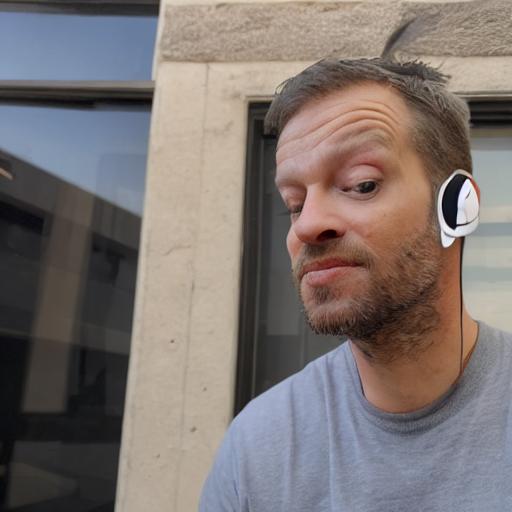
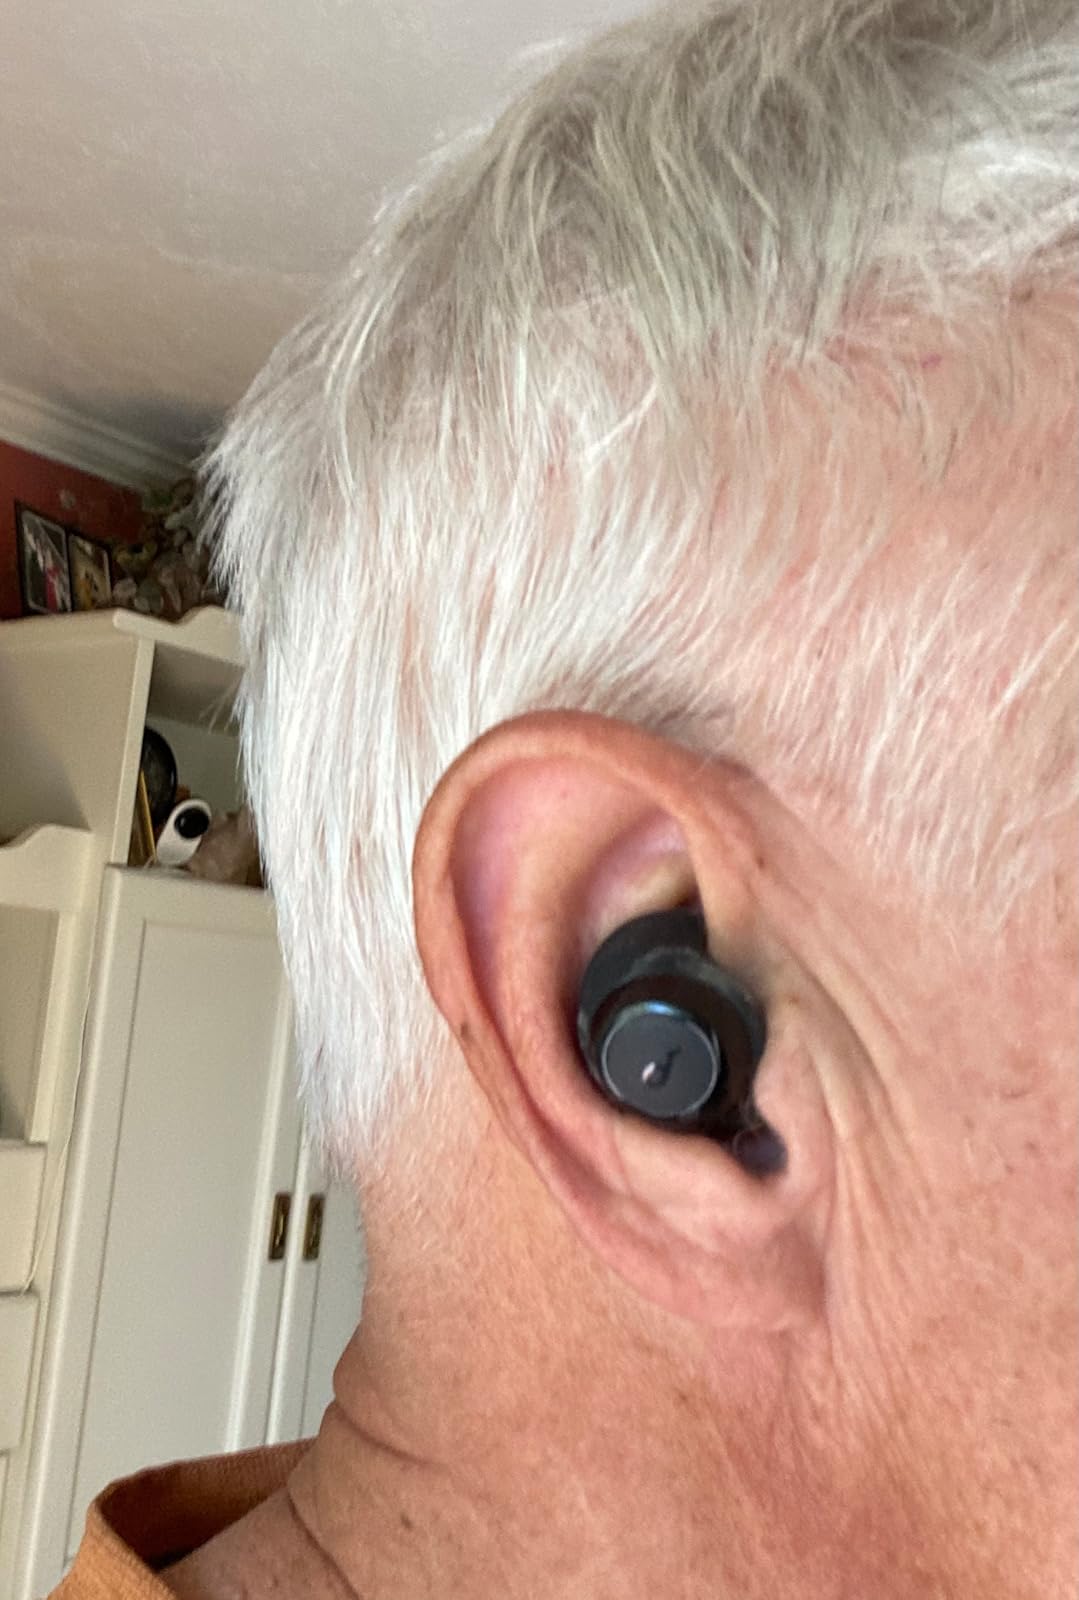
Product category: earbuds
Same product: no